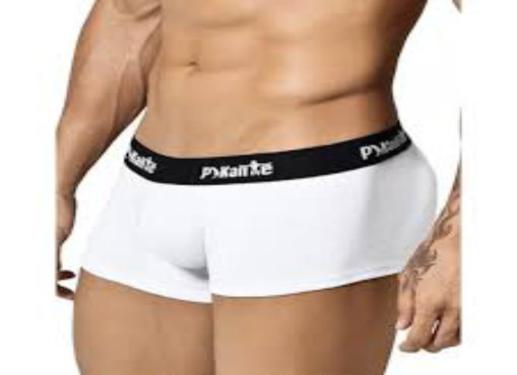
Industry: Clothes